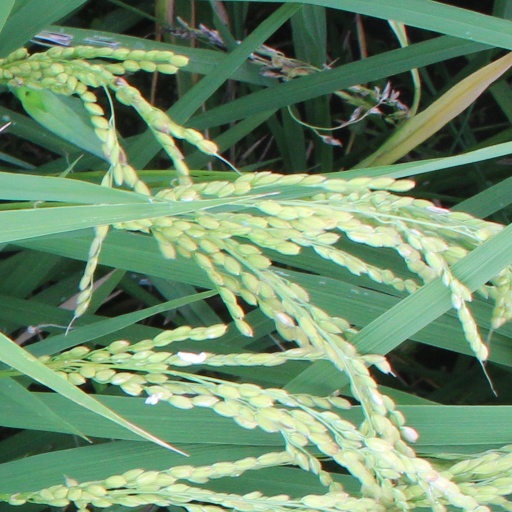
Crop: rice